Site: brandenburg
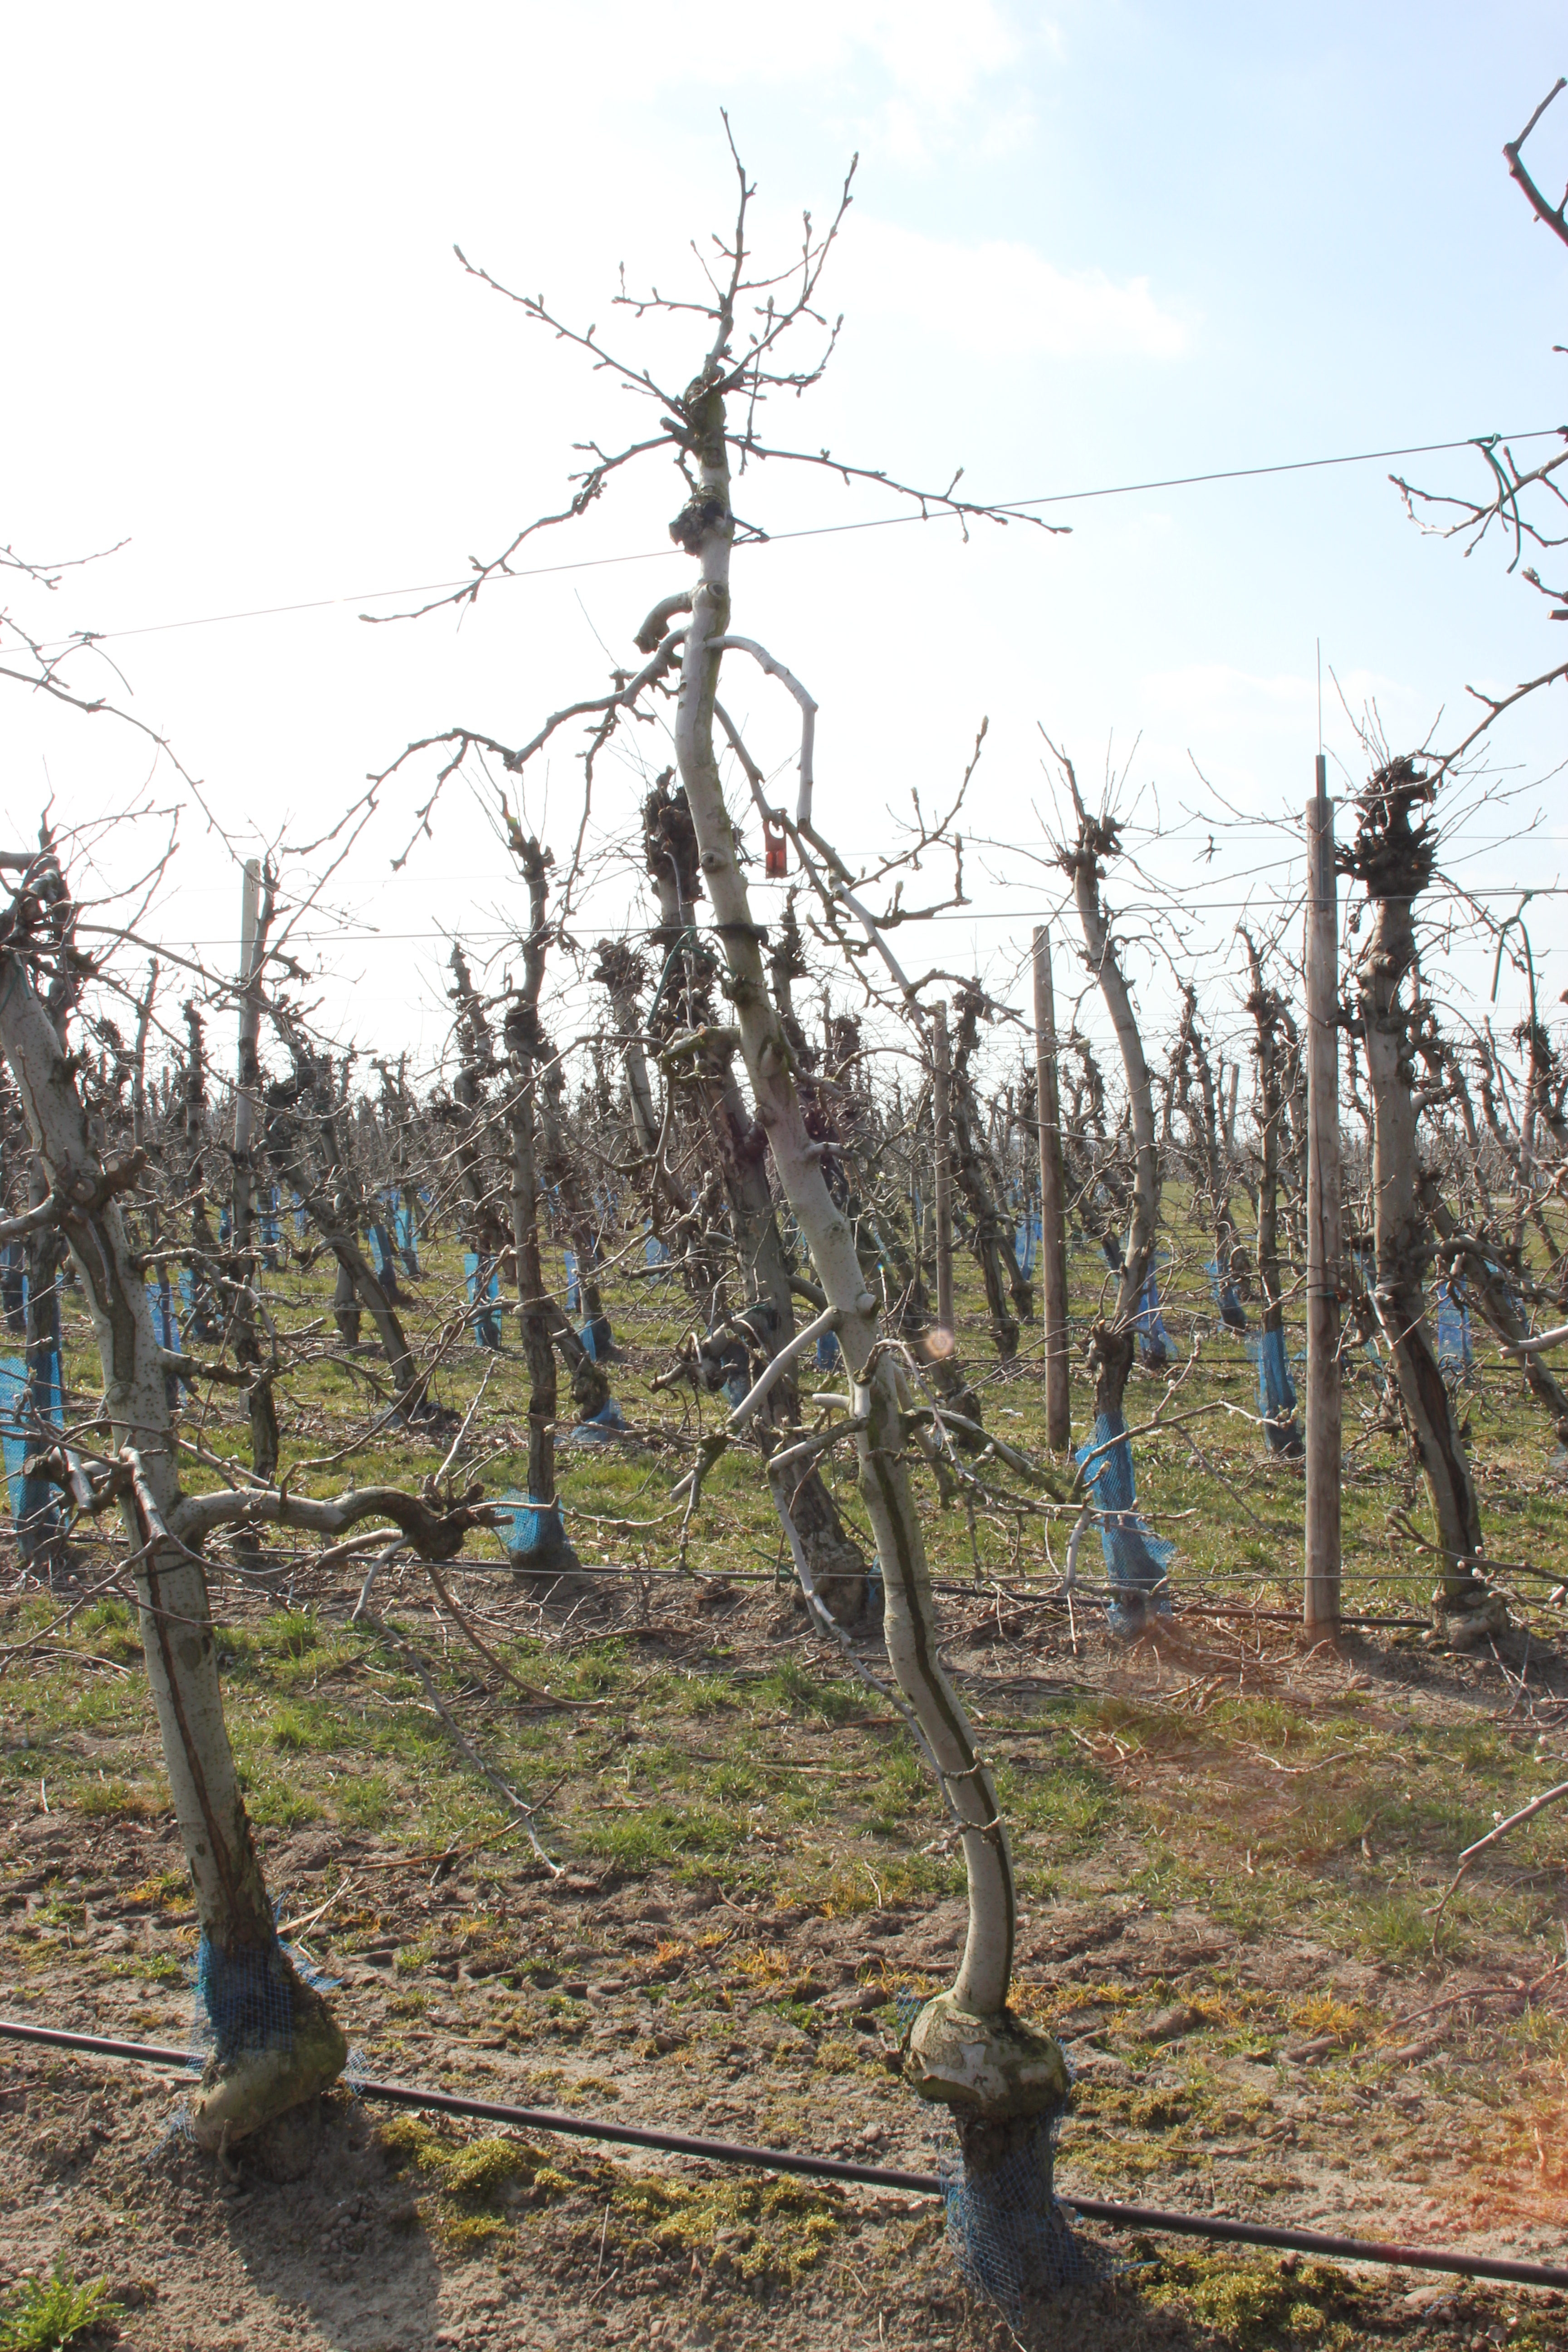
Growth stage (BBCH 03): Bud development